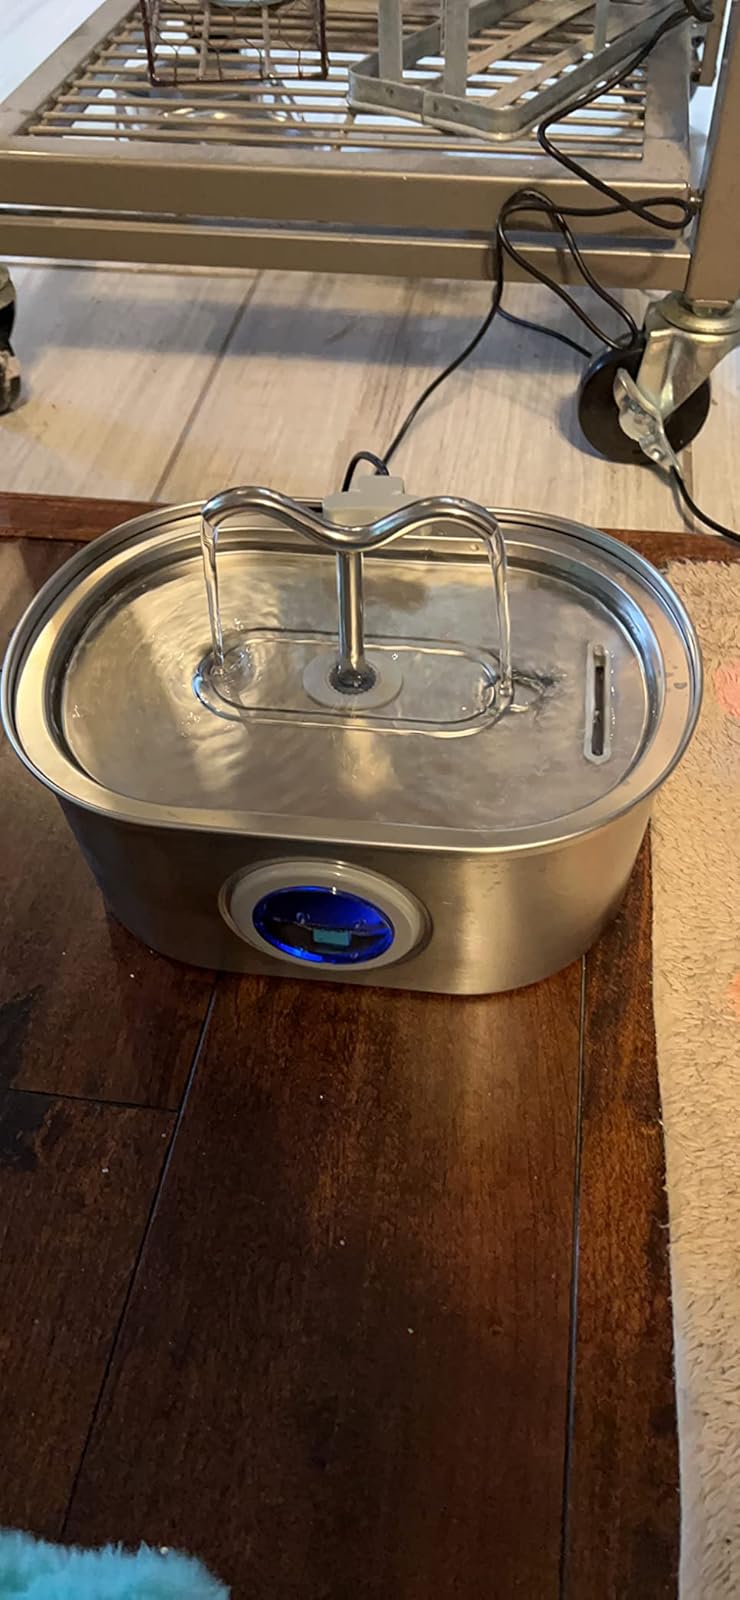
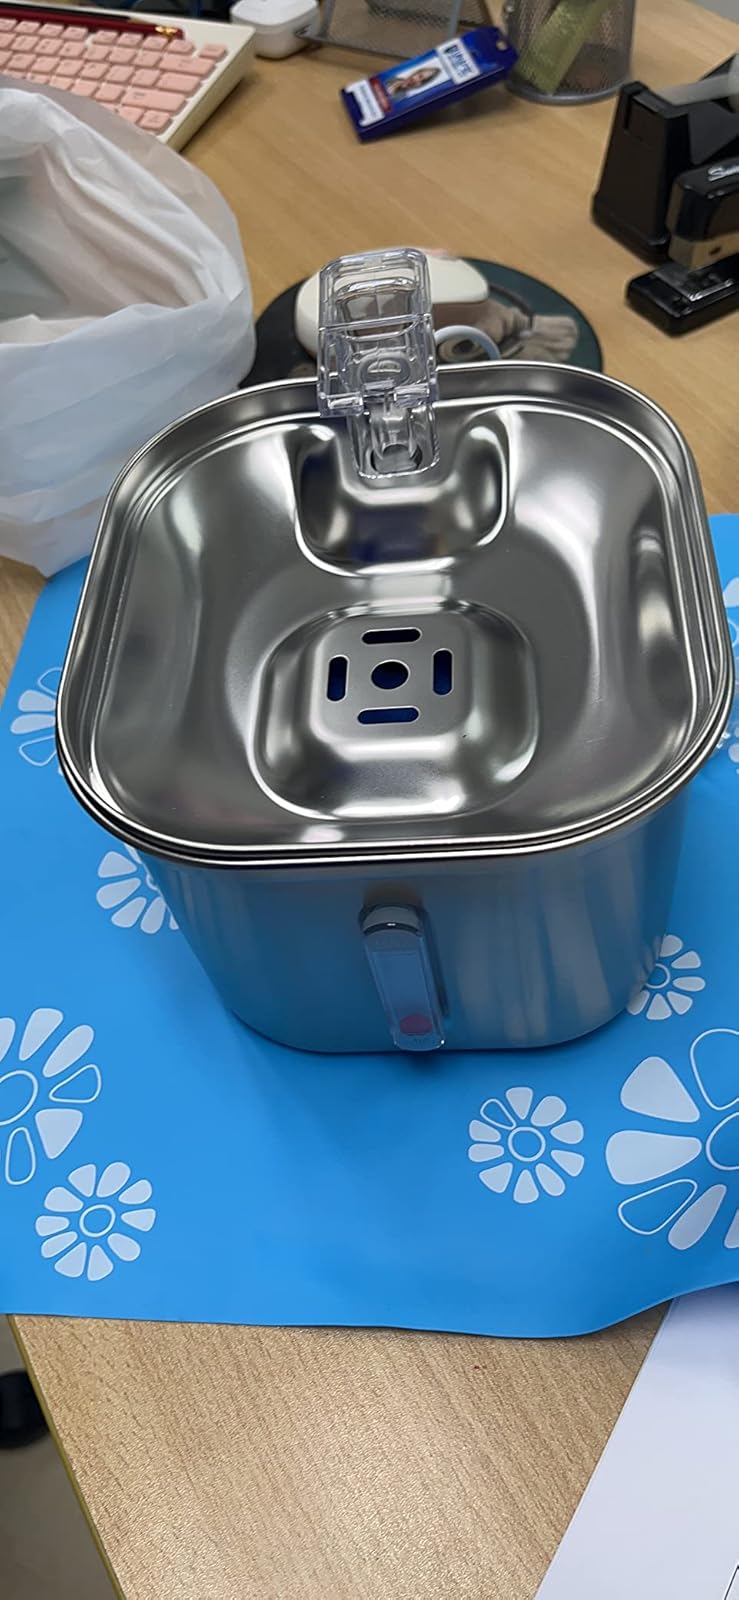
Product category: items_bowl
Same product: no